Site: brandenburg
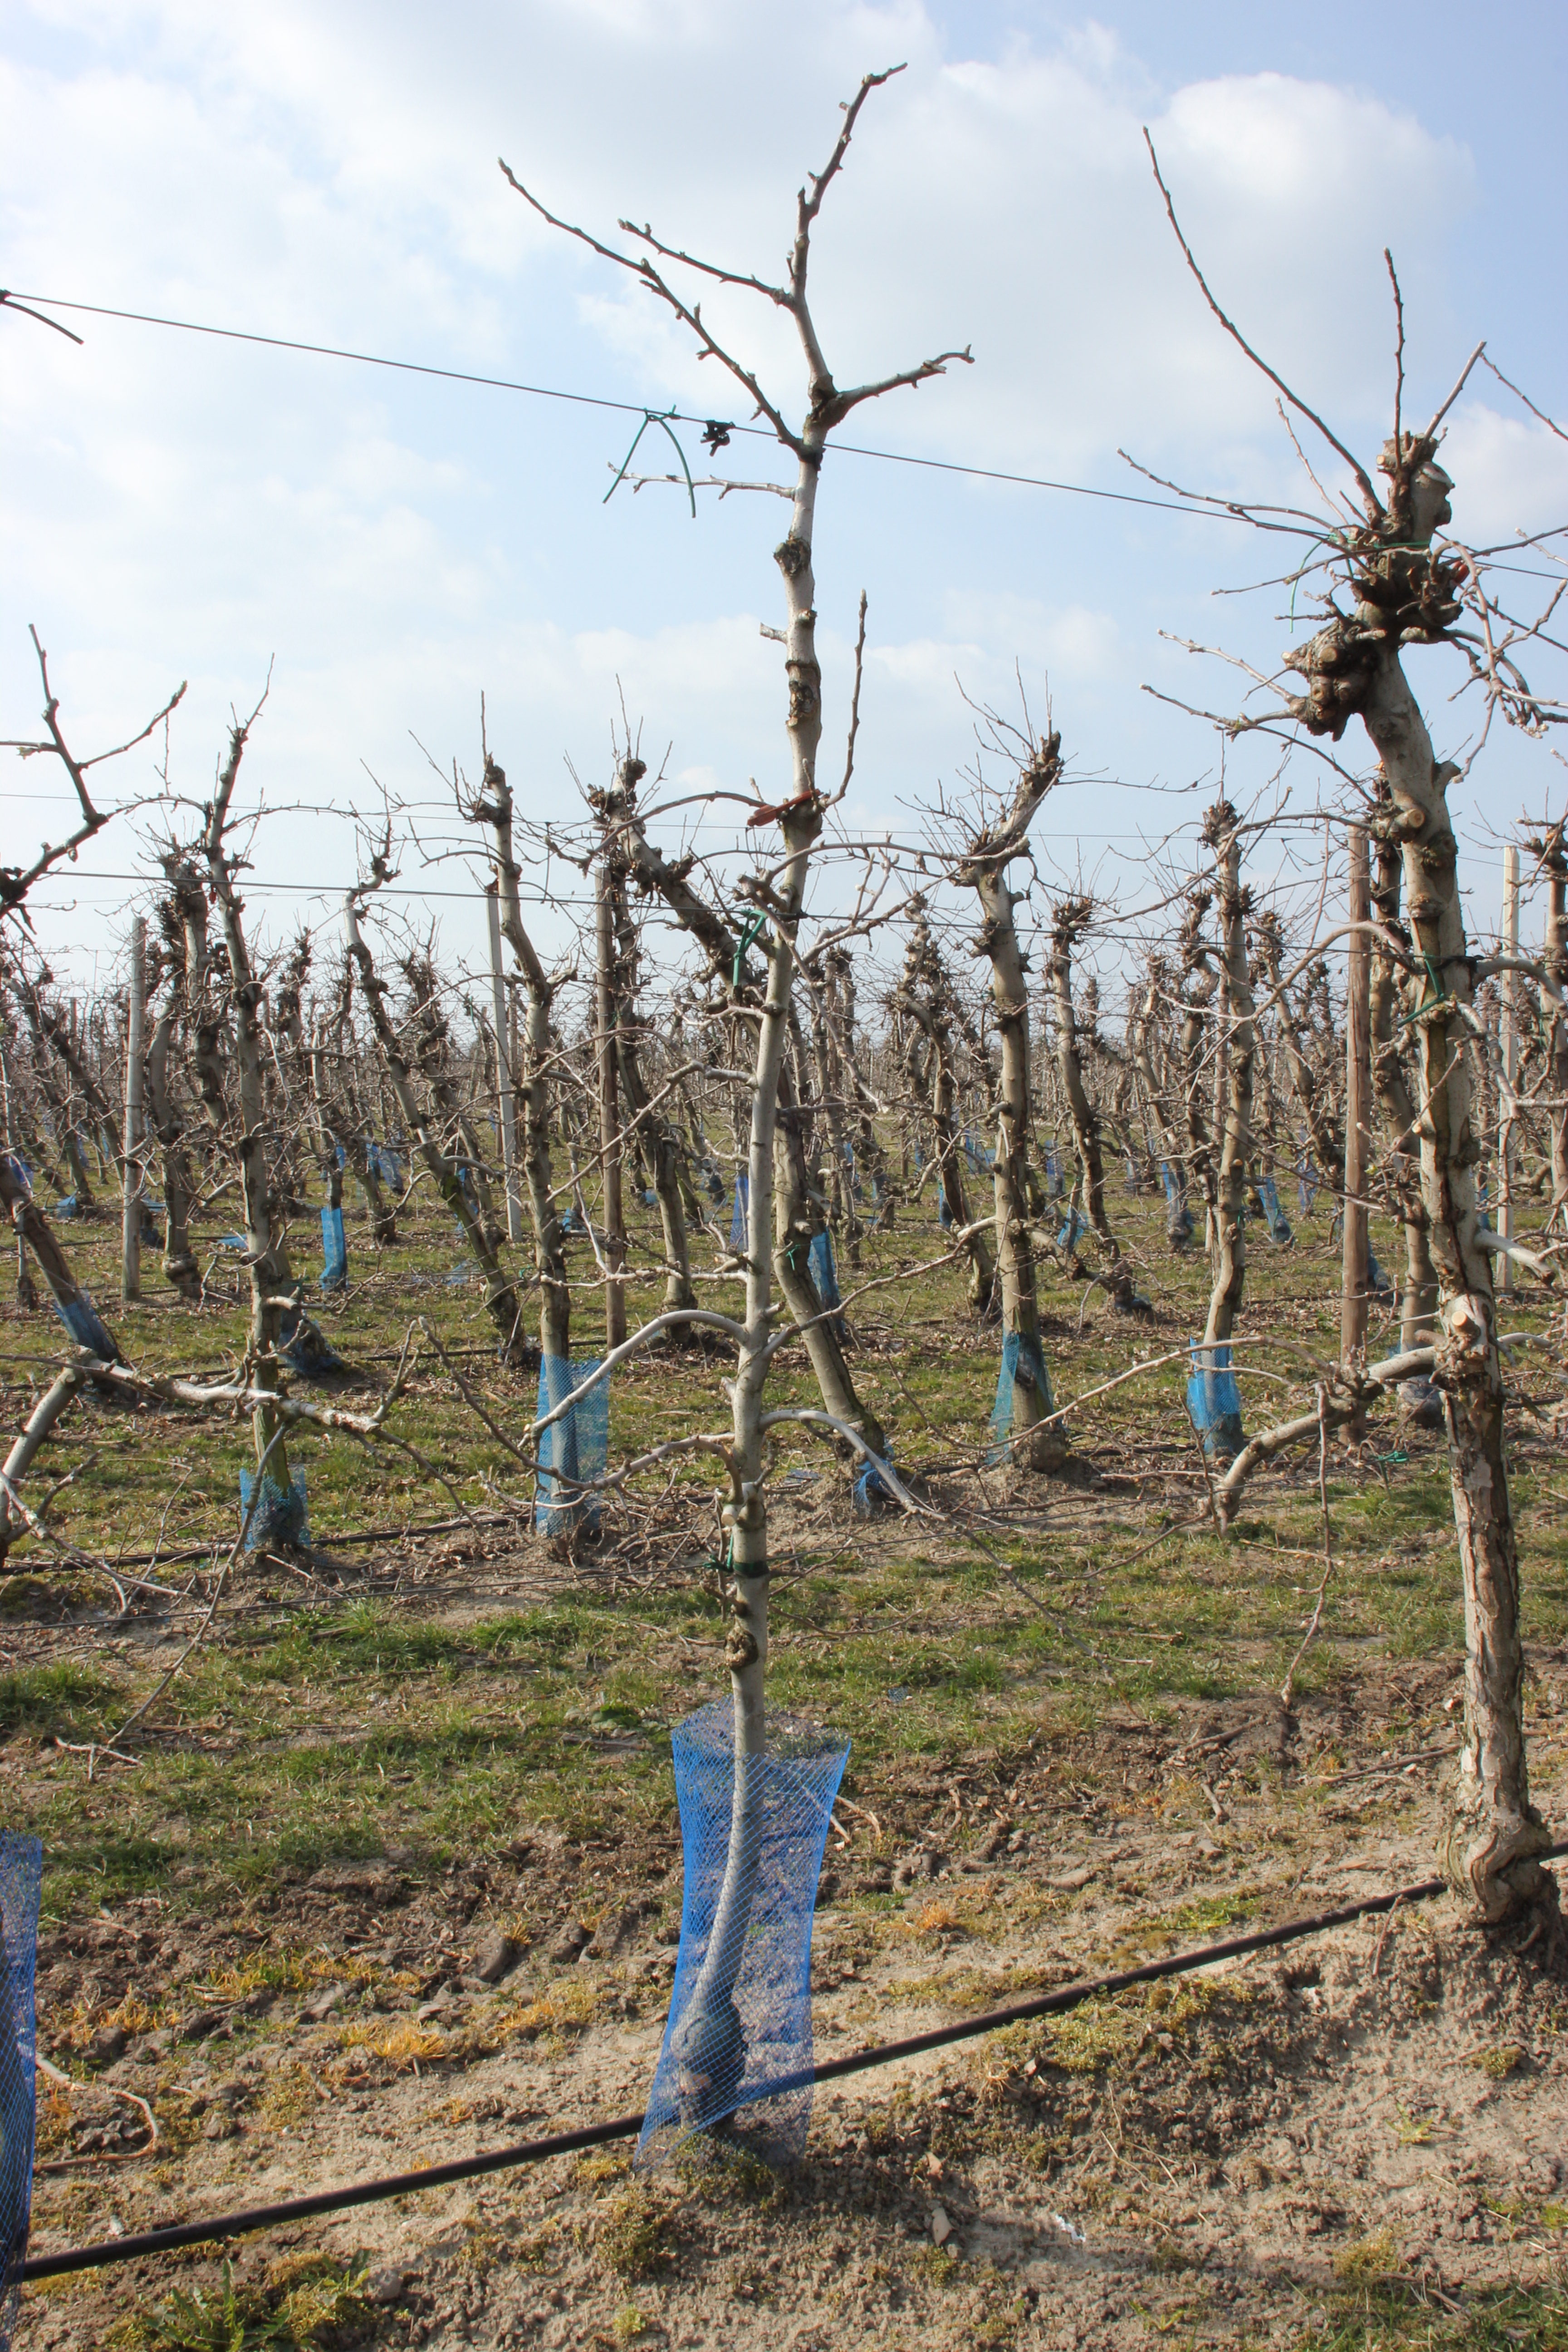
Growth stage (BBCH 03): Bud development